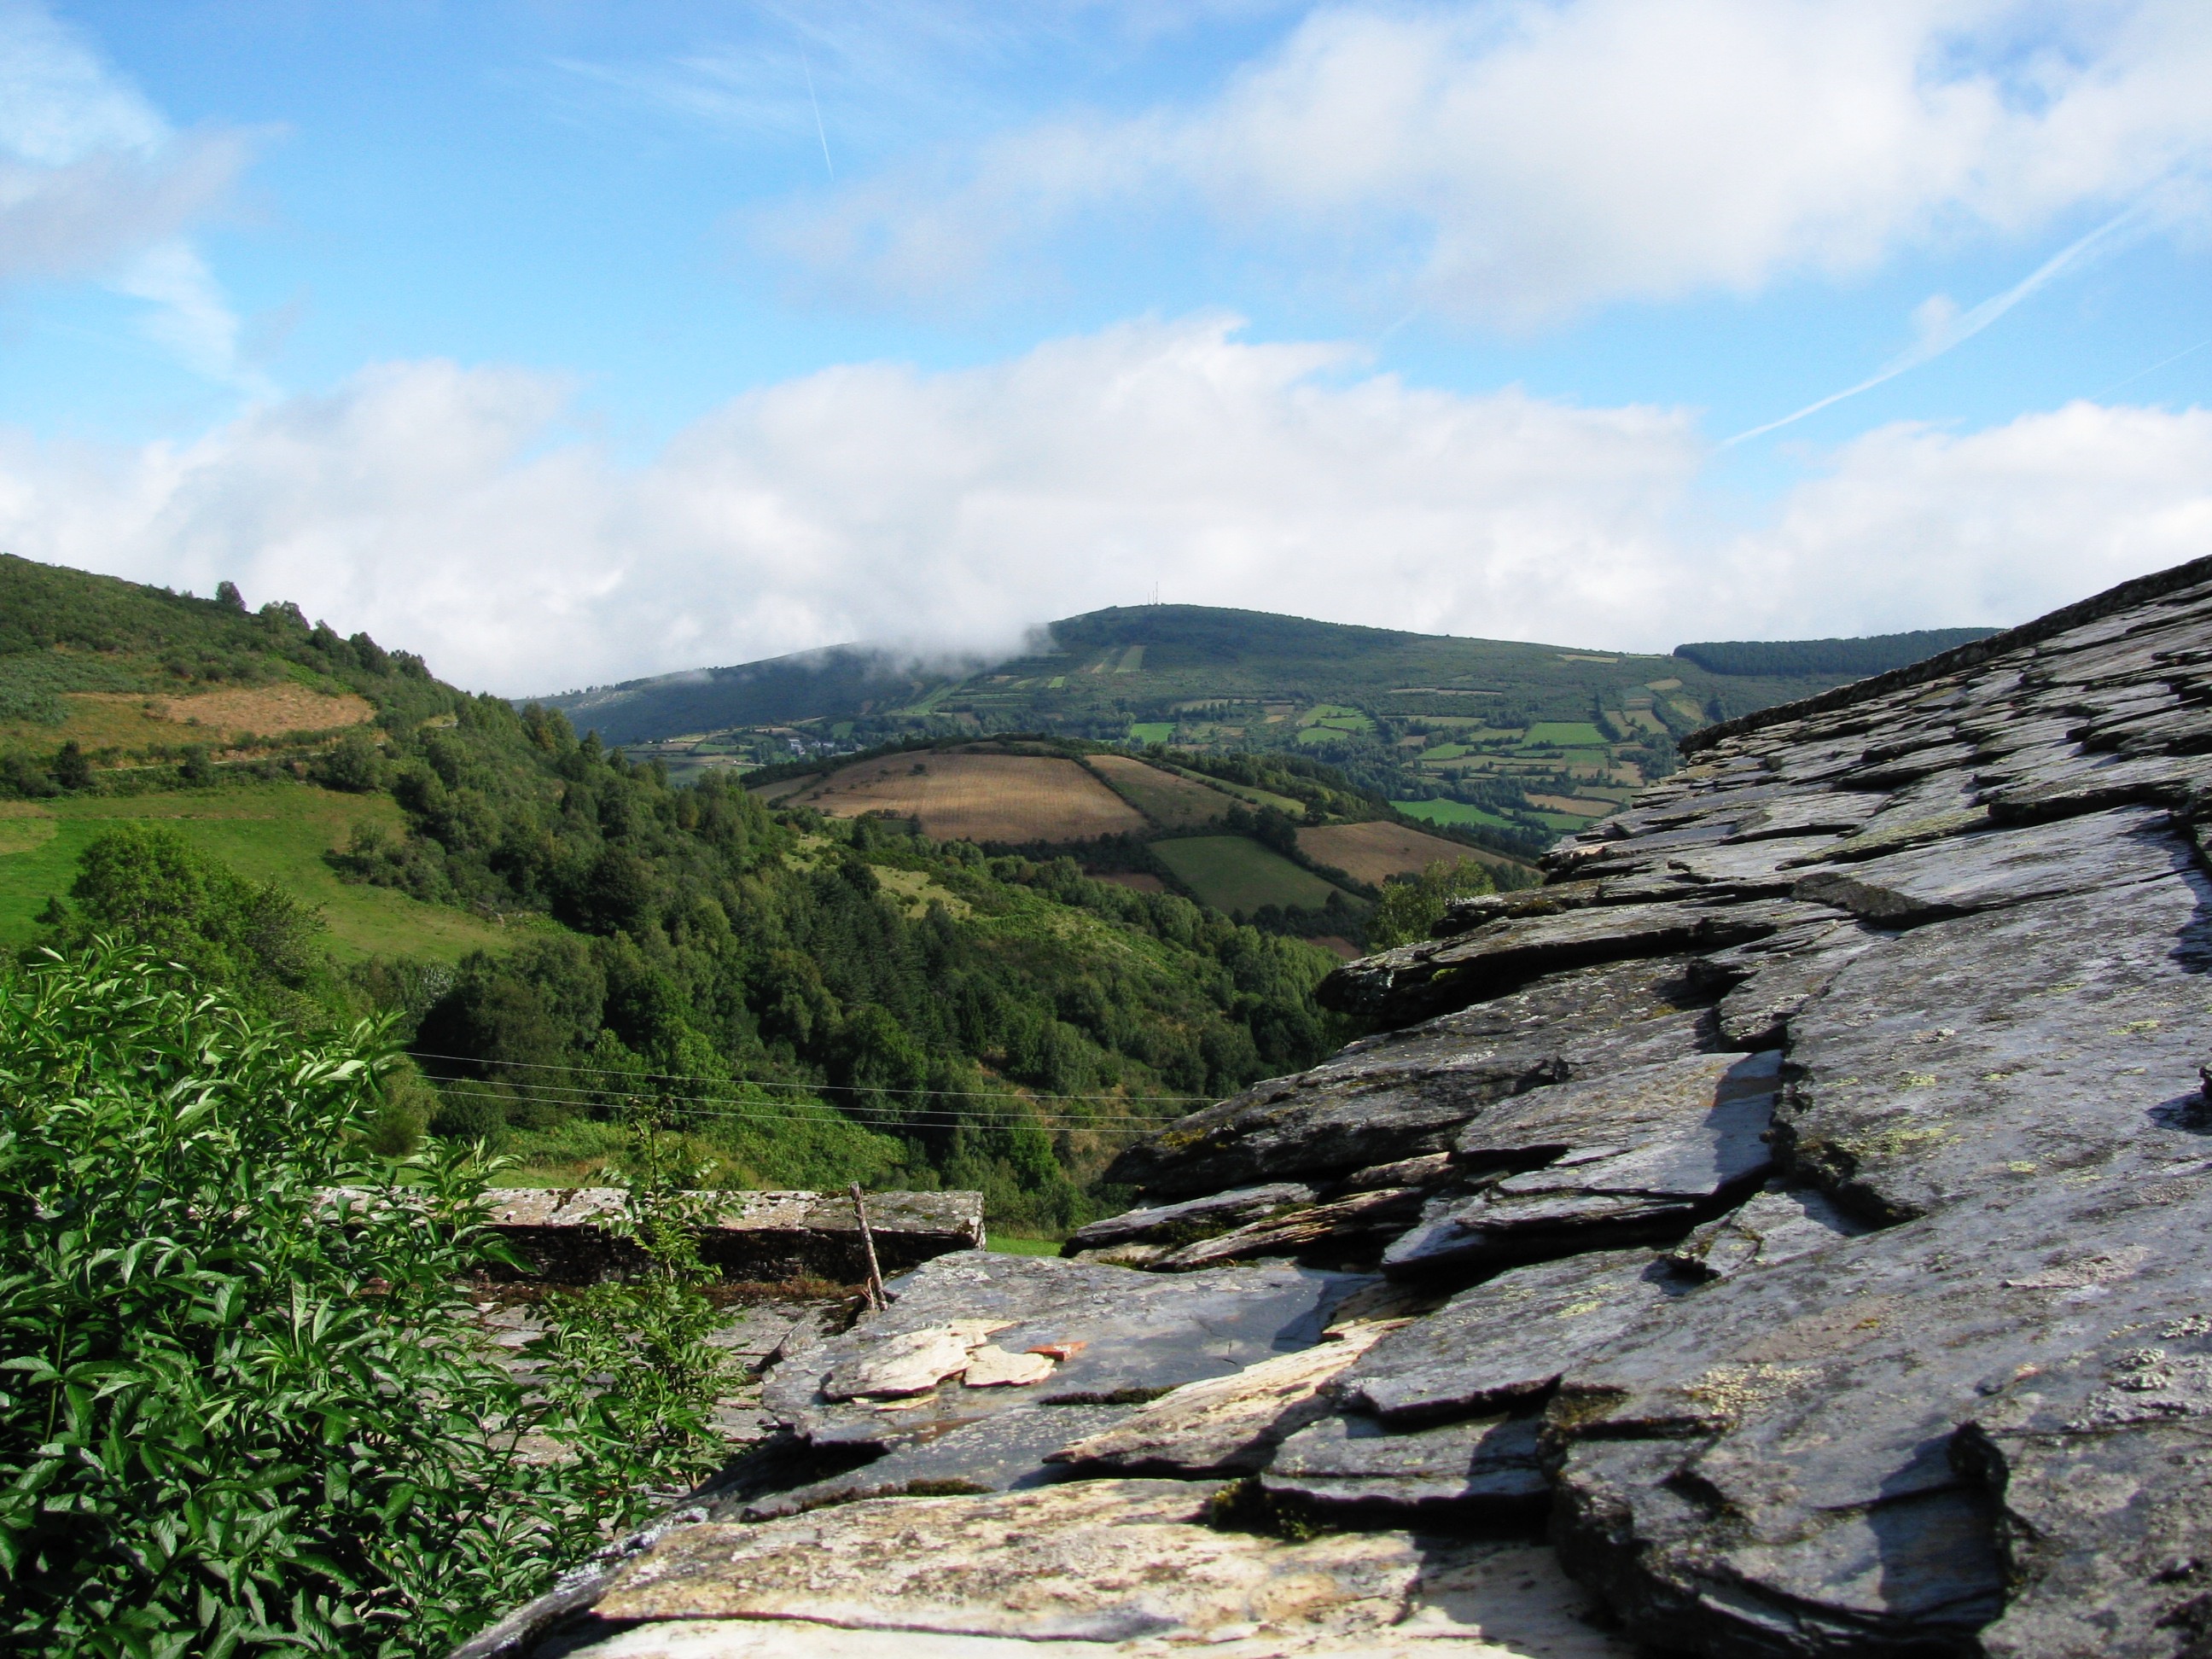
landscape, nature, rock, wilderness, walking, mountain, field, lake, adventure, valley, mountain range, stone, cliff, highland, terrain, ridge, spain, geology, plateau, galicia, fell, loch, landform, pilgrim, way of st james, mountain pass, geographical feature, mountainous landforms